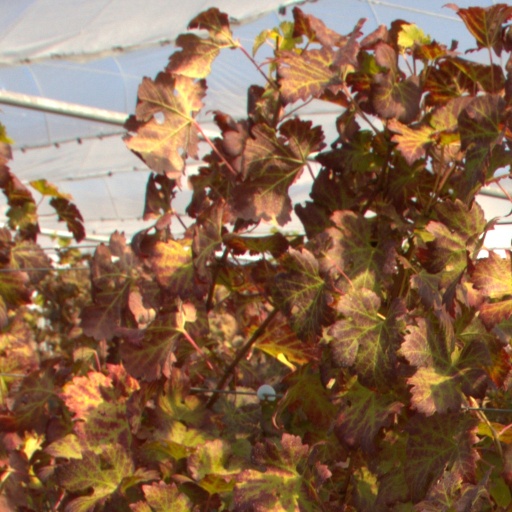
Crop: grape